This Christmas (2007 film)

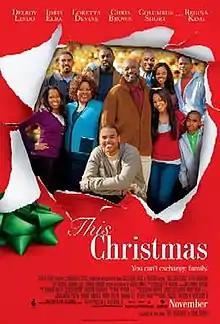
Theatrical release poster

This Christmas is a 2007 American Christmas comedy drama film produced by Rainforest Films and distributed by Screen Gems. Written, produced, and directed by Preston A. Whitmore II, it is a Christmas-time story that centers on the Whitfield family, whose eldest has come home for the first time in four years. The film is named after the 1970 Donny Hathaway song of the same name, which Chris Brown covers in the film. The Whitfield family overcomes many trials and obstacles during the Christmas season. The film was released theatrically on November 21, 2007.